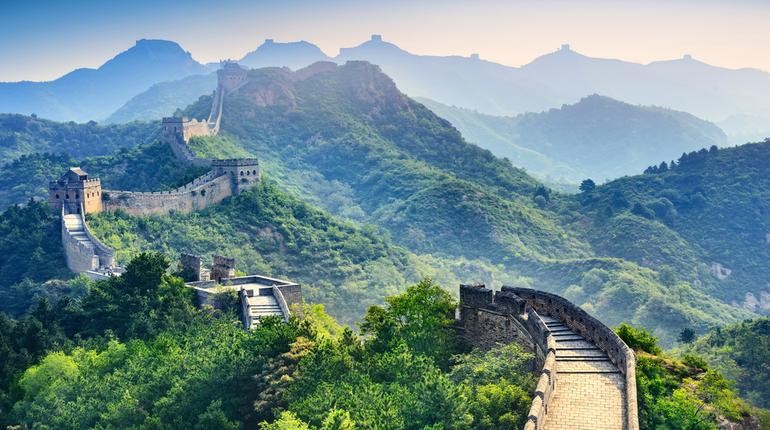
Landmark: Great Wall of China